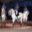
Label: horse